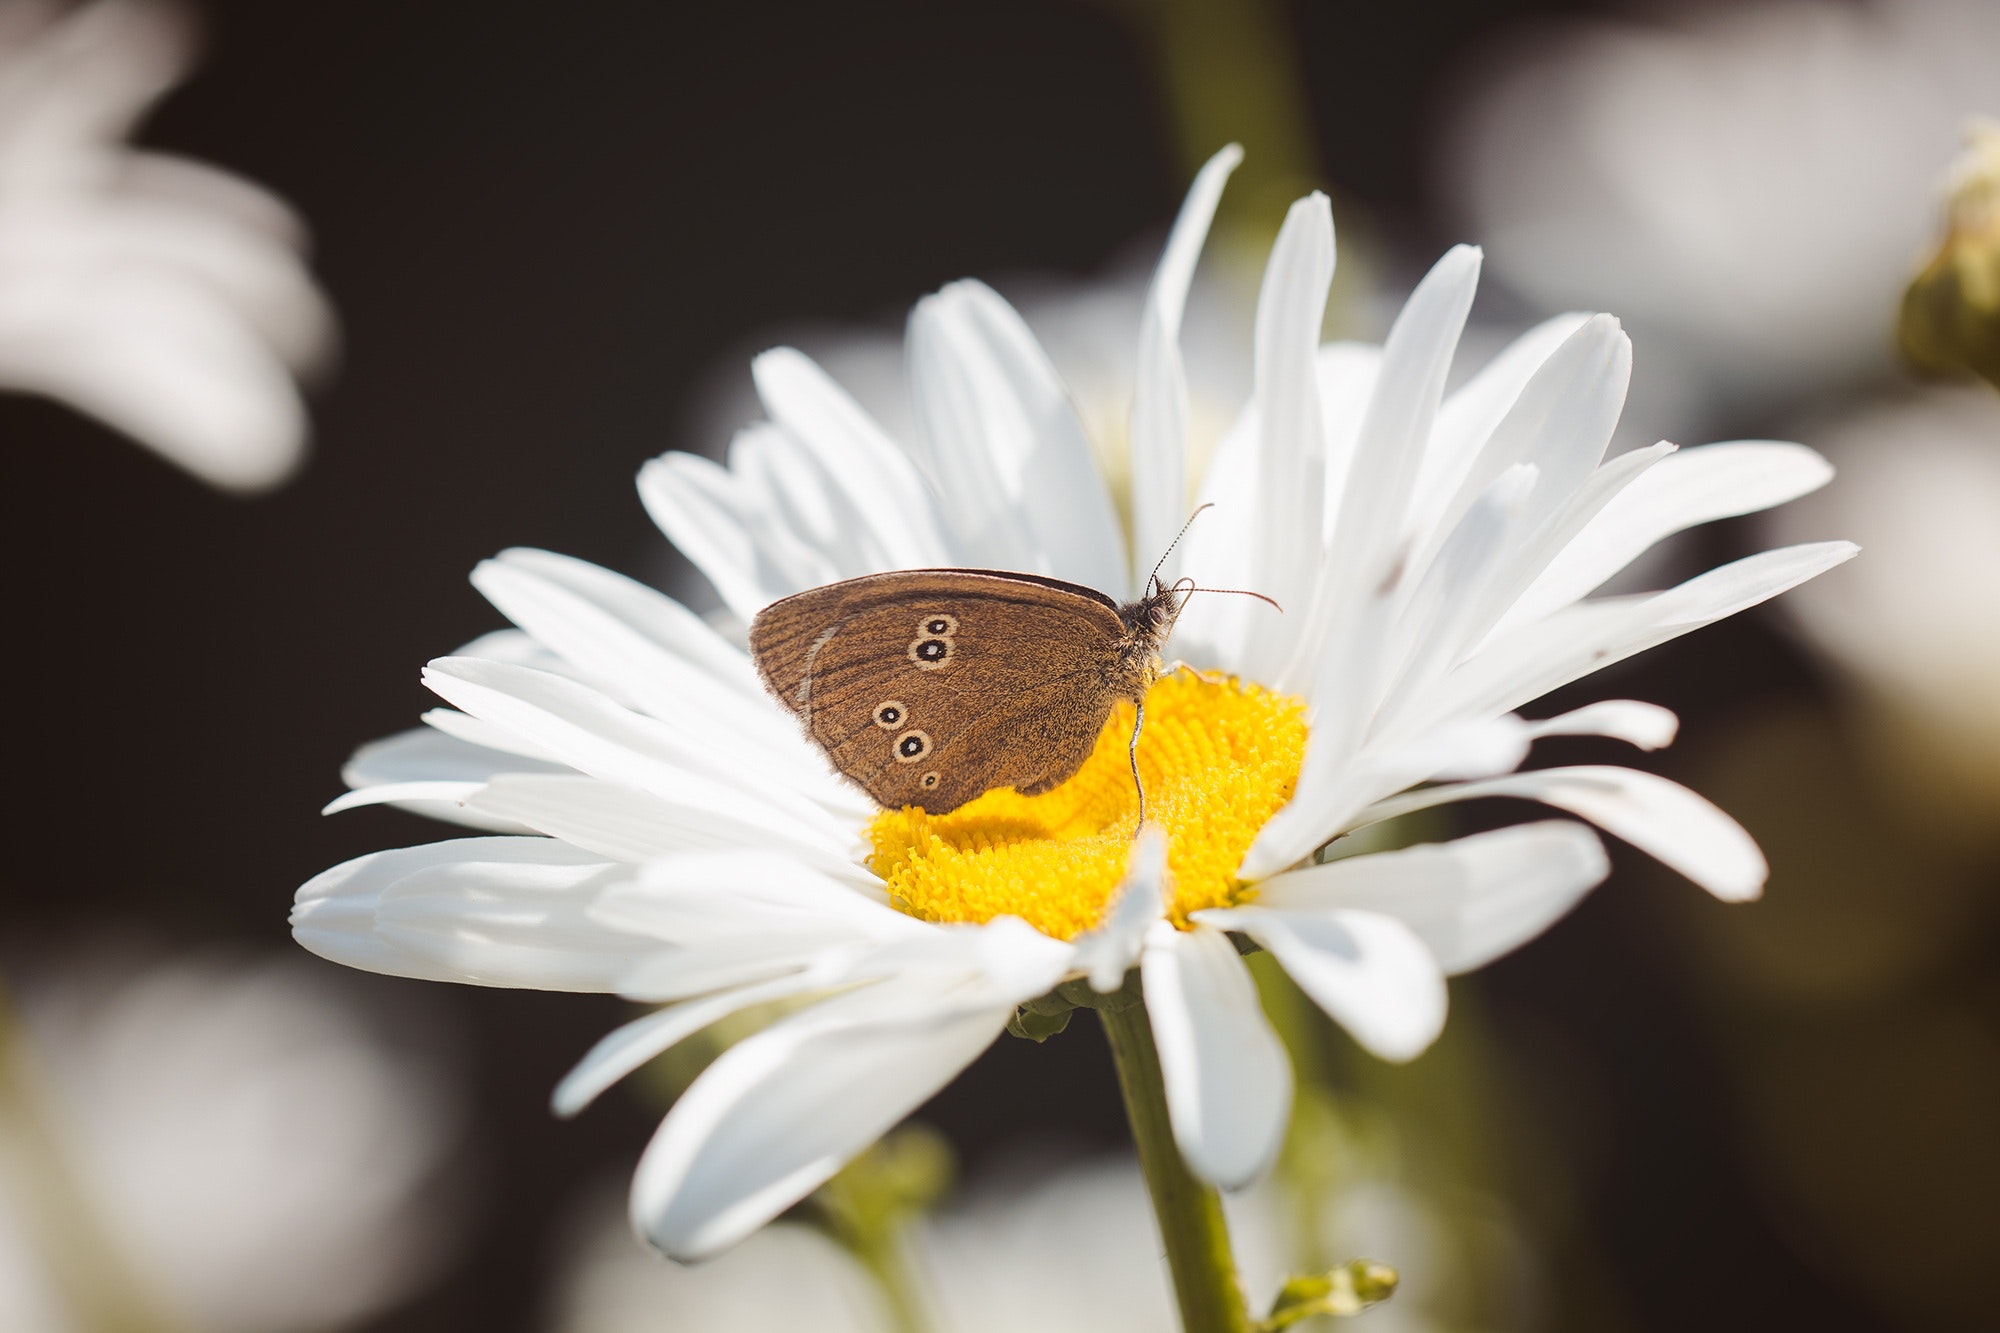
white, oxeye daisy, insect, flower, pollen, petal, daisy, chamomile, butterfly, pollinator, plant, chamaemelum nobile, yellow, invertebrate, nectar, macro photography, moths and butterflies, wildflower, close up, spring, daisy family, flowering plant, camomile, aster, hoverfly, mayweed, fly, lycaenid, membrane winged insect, marguerite daisy, tachinidae, honeybee, bee, arthropod, herb